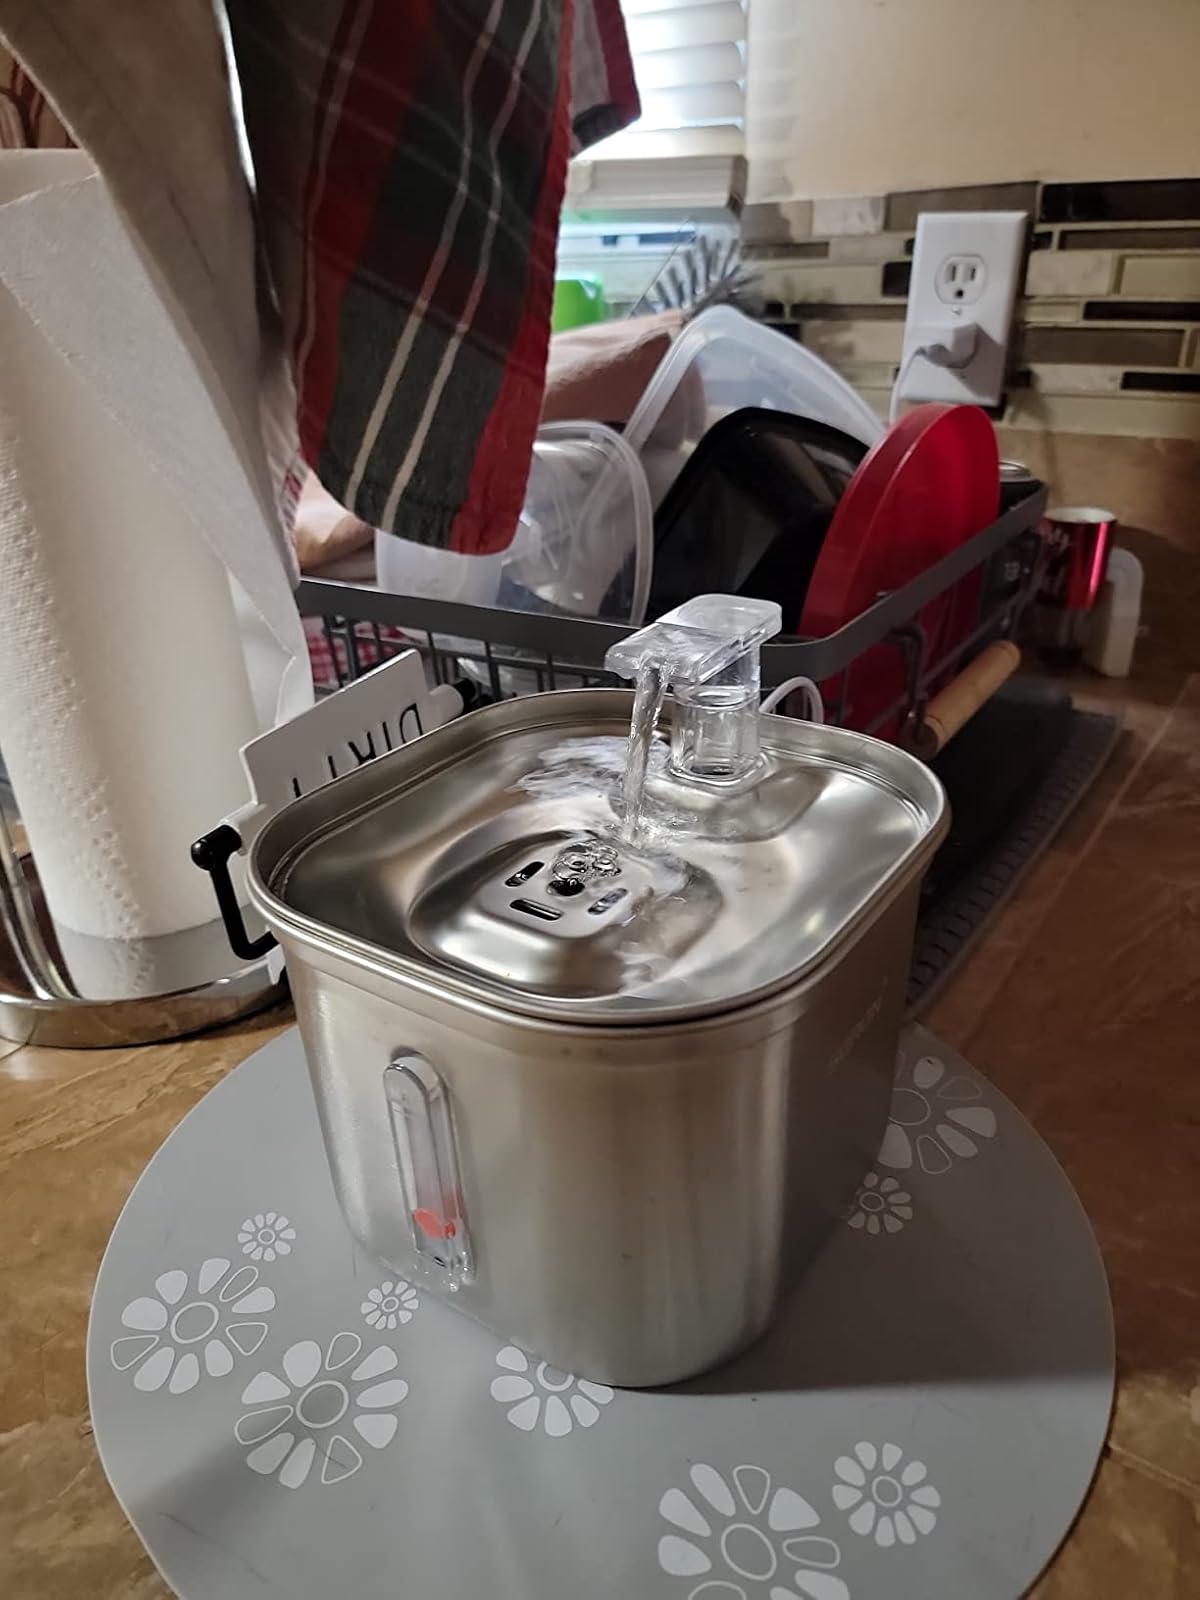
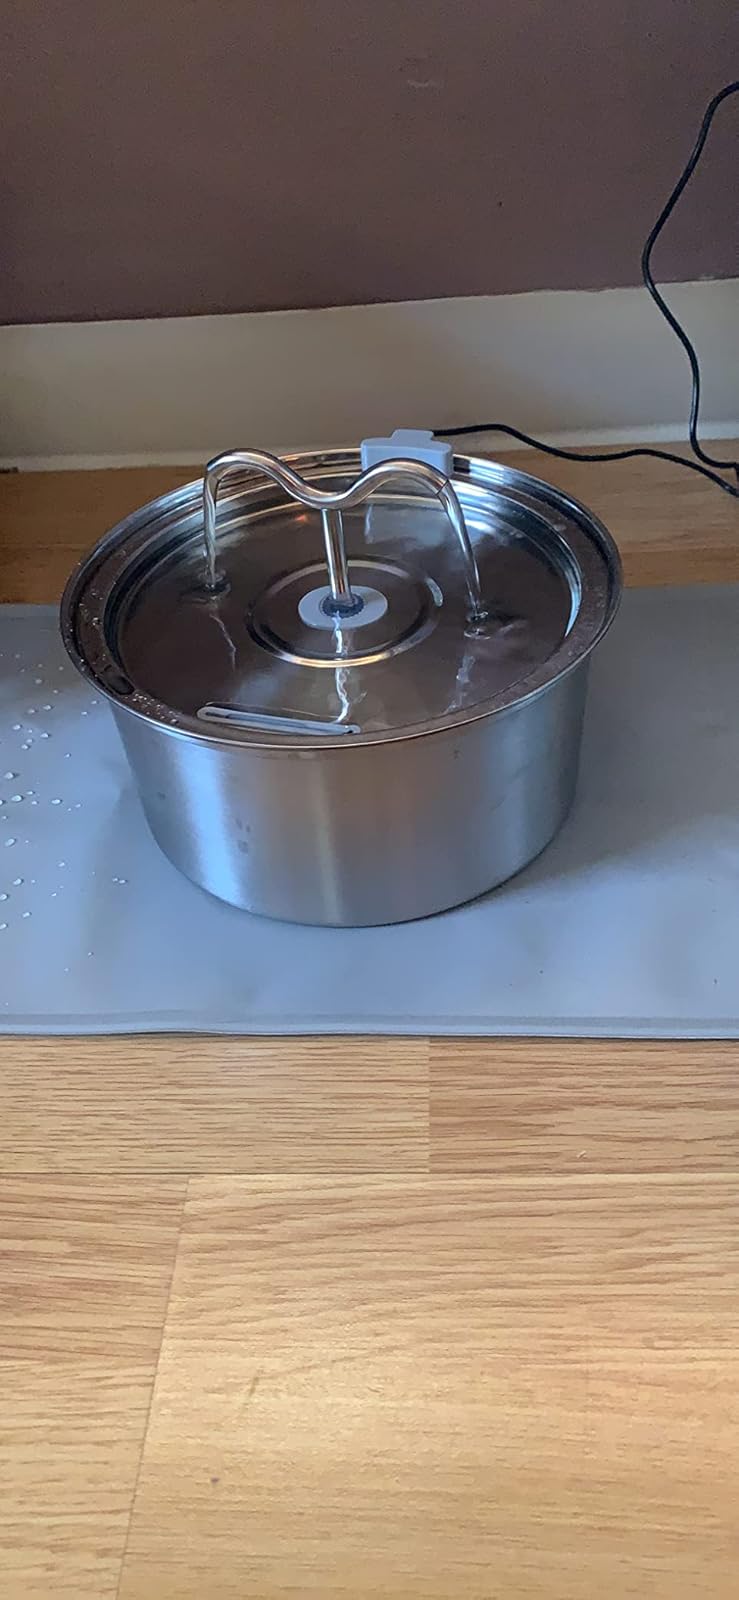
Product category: items_bowl
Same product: no